Crondall

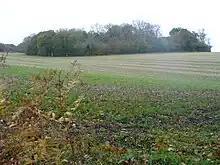
Barley Pound

Barley Pound is a large ring-motte with four baileys and is one of the best examples of a ring-and-bailey fortress in Hampshire. The fortification may be the "Lidelea Castle" which was mentioned in the "Gesta Stephani" for 1147, when it was besieged and captured by King Stephen. After its return to Henry of Blois, Bishop of Winchester it was abandoned in favour of Farnham Castle. Archaeological work has uncovered evidence of an 8-inch thick wall along with a masonry keep.